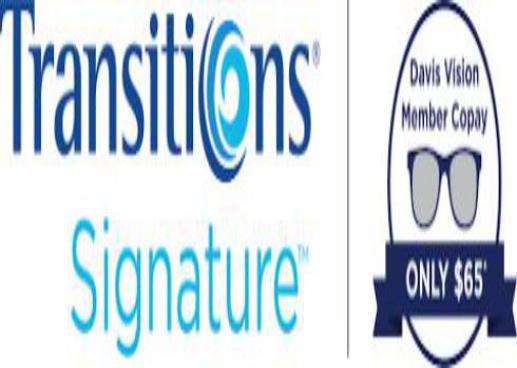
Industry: Others